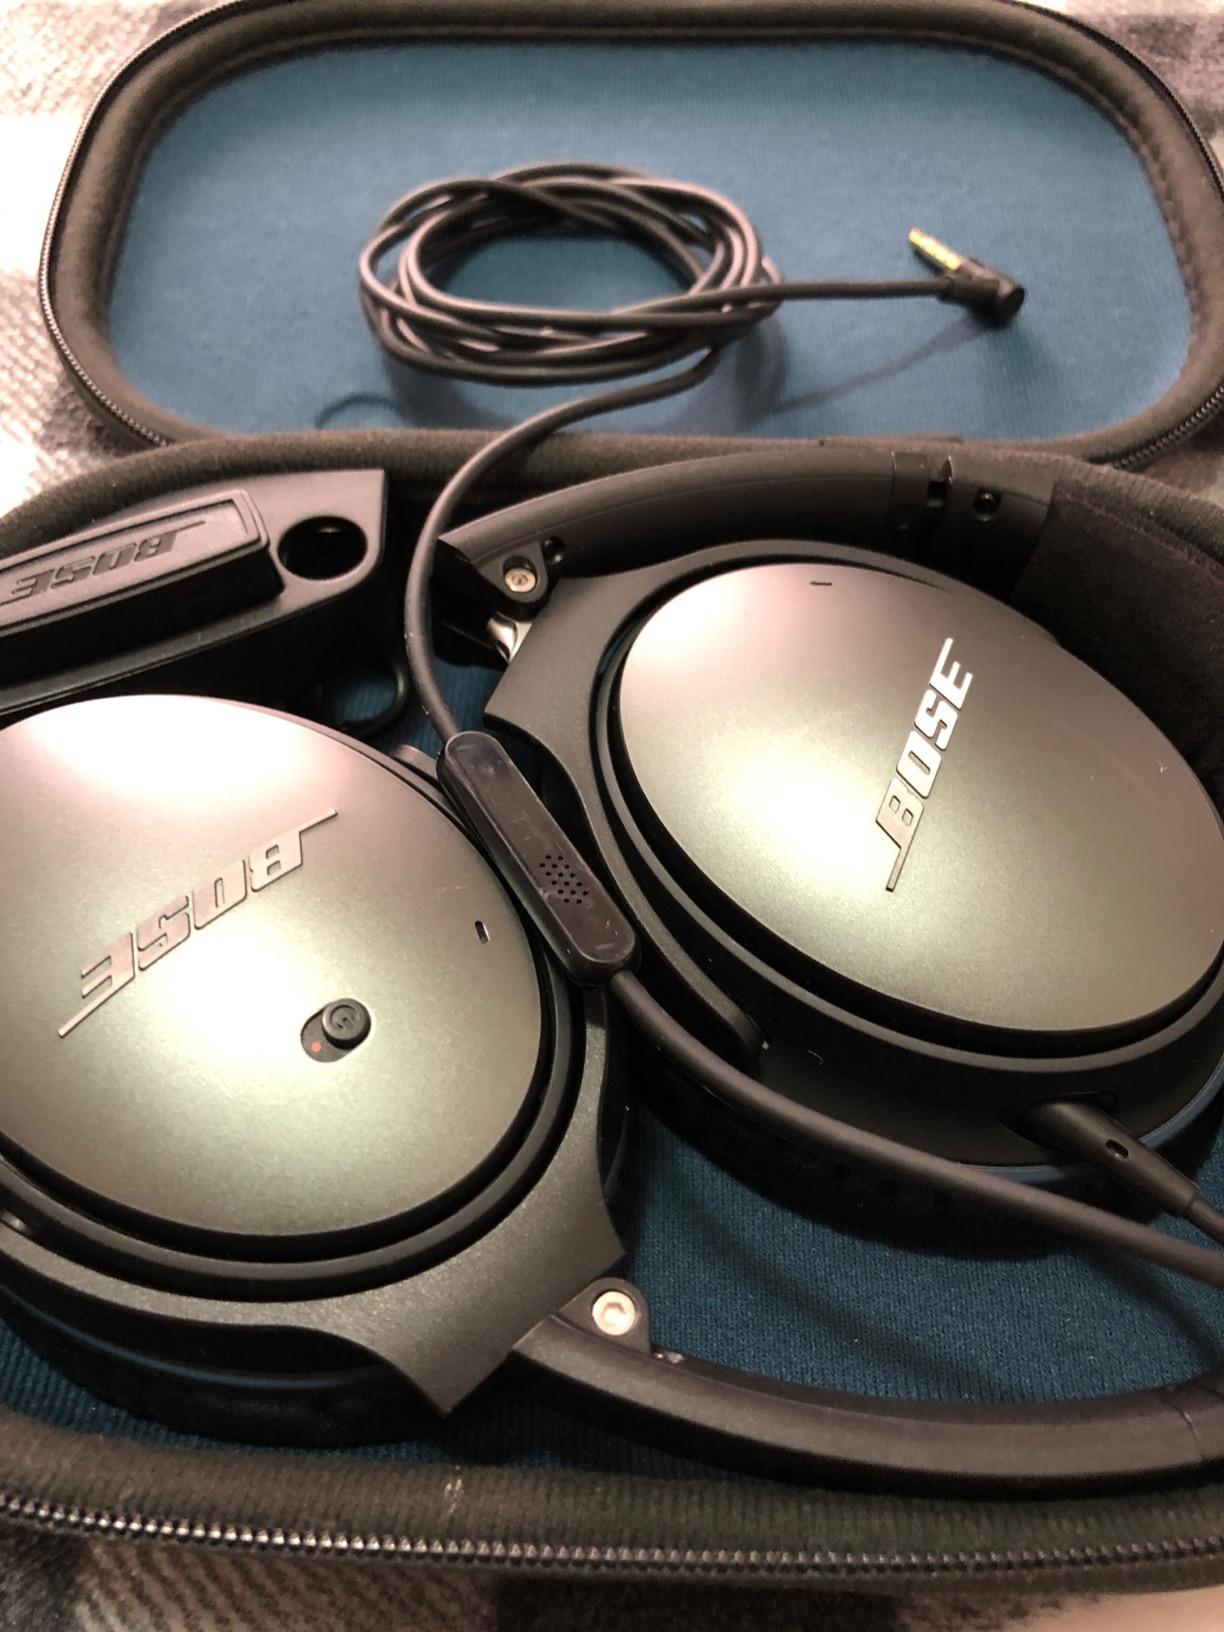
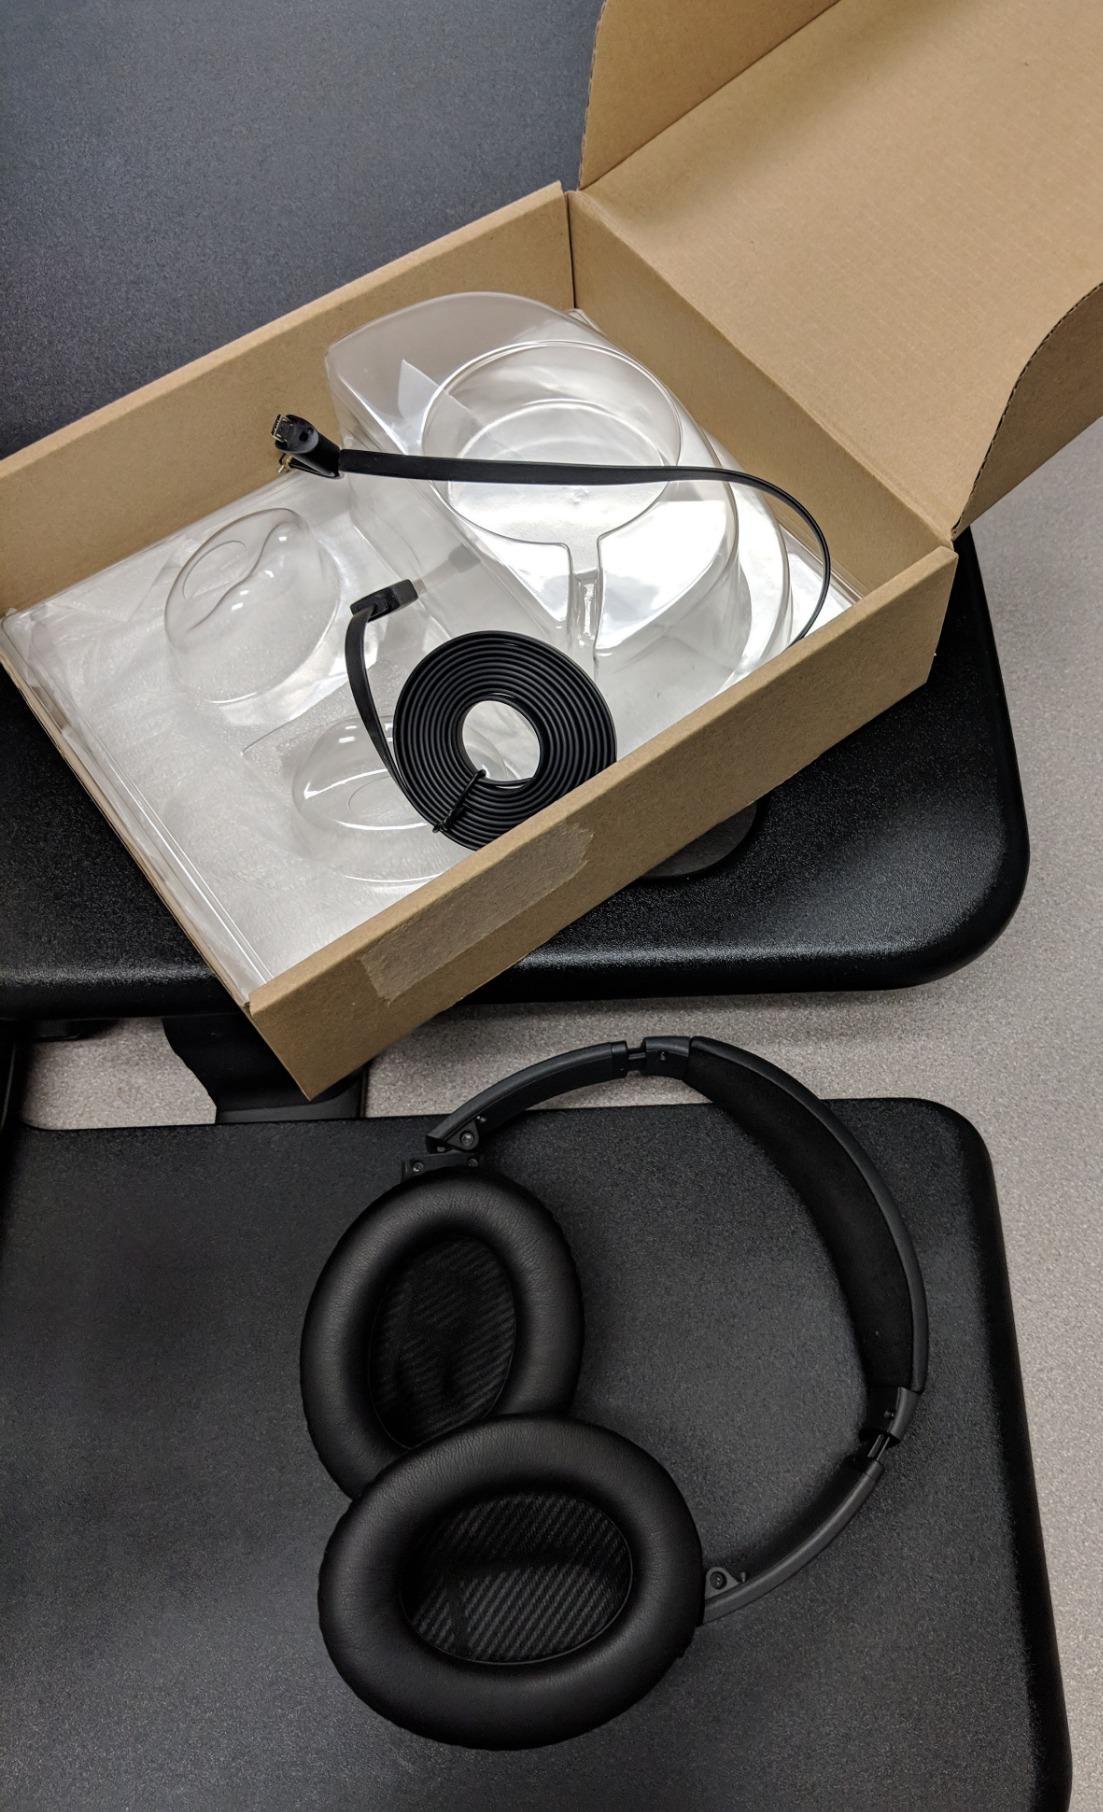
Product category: headphones
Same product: no